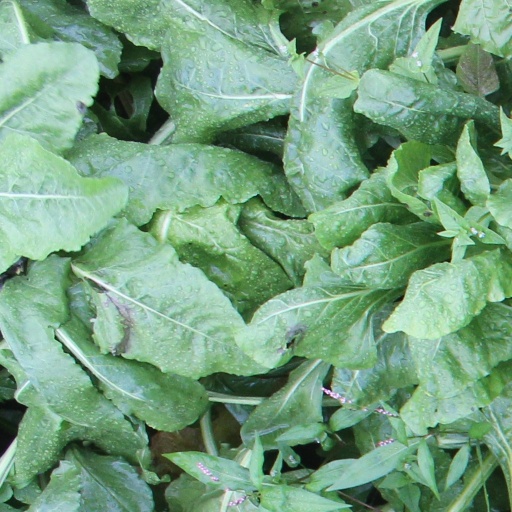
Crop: sugar beet